Cubans

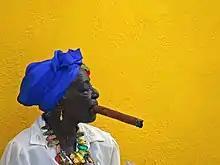
A woman smoking a cigar in Old Havana

In the 2012 Census of Cuba, 26.6% (2.97 million) of the Cubans self-identified as mulatto or mestizo.